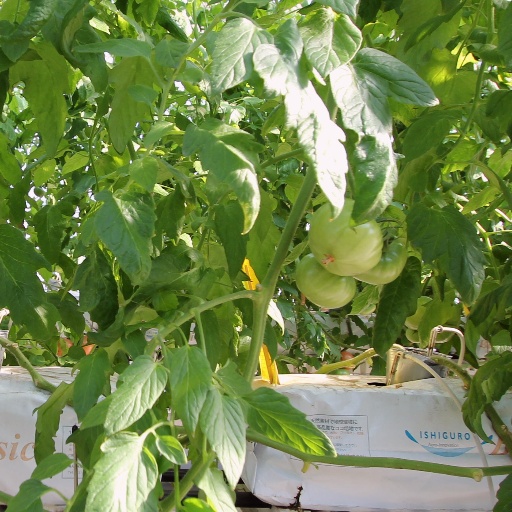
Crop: tomato